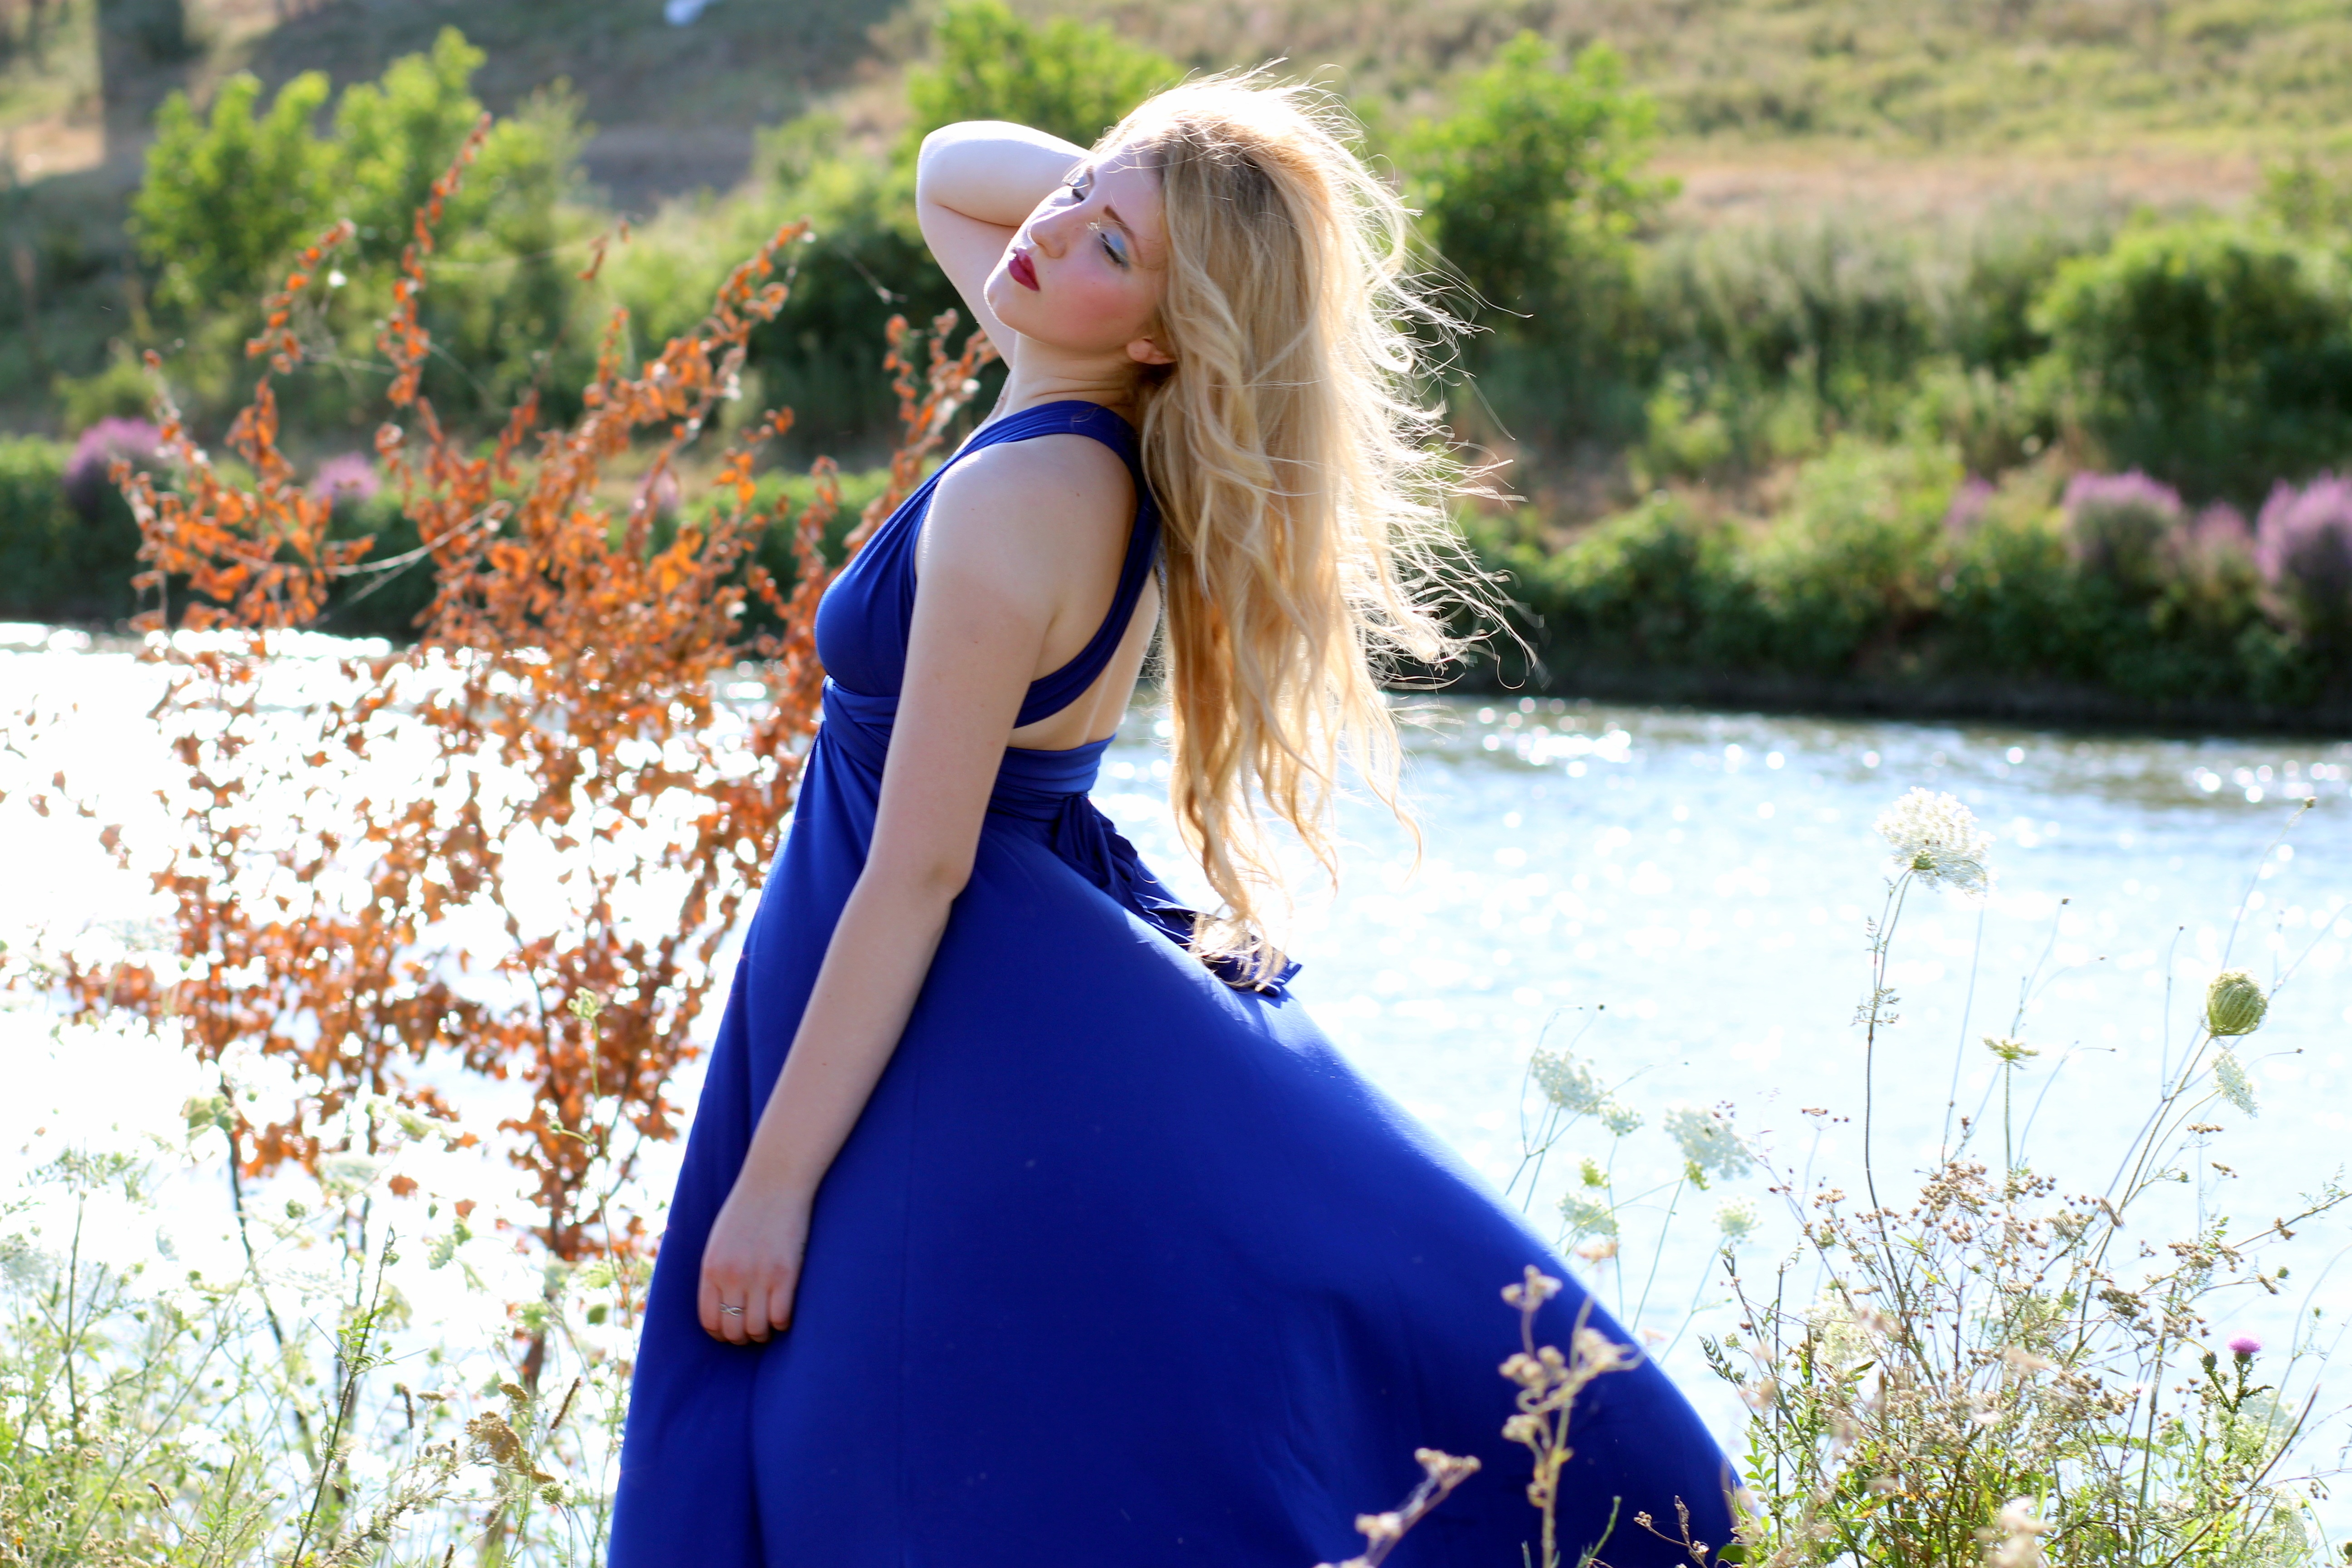
water, girl, lake, model, spring, blue, clothing, long hair, dress, beauty, blond, costume, photo shoot